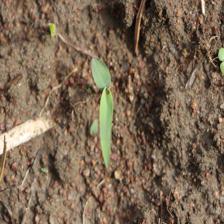
Label: Sorghum